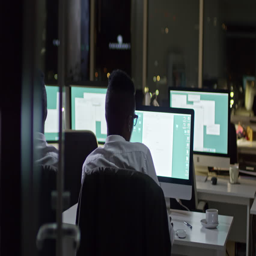
tracking rear view of businessman sitting at desk in the dark office in front of computer screen and typing on keyboard